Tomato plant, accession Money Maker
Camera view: vertical (180 deg); turntable rotation: 120 degrees
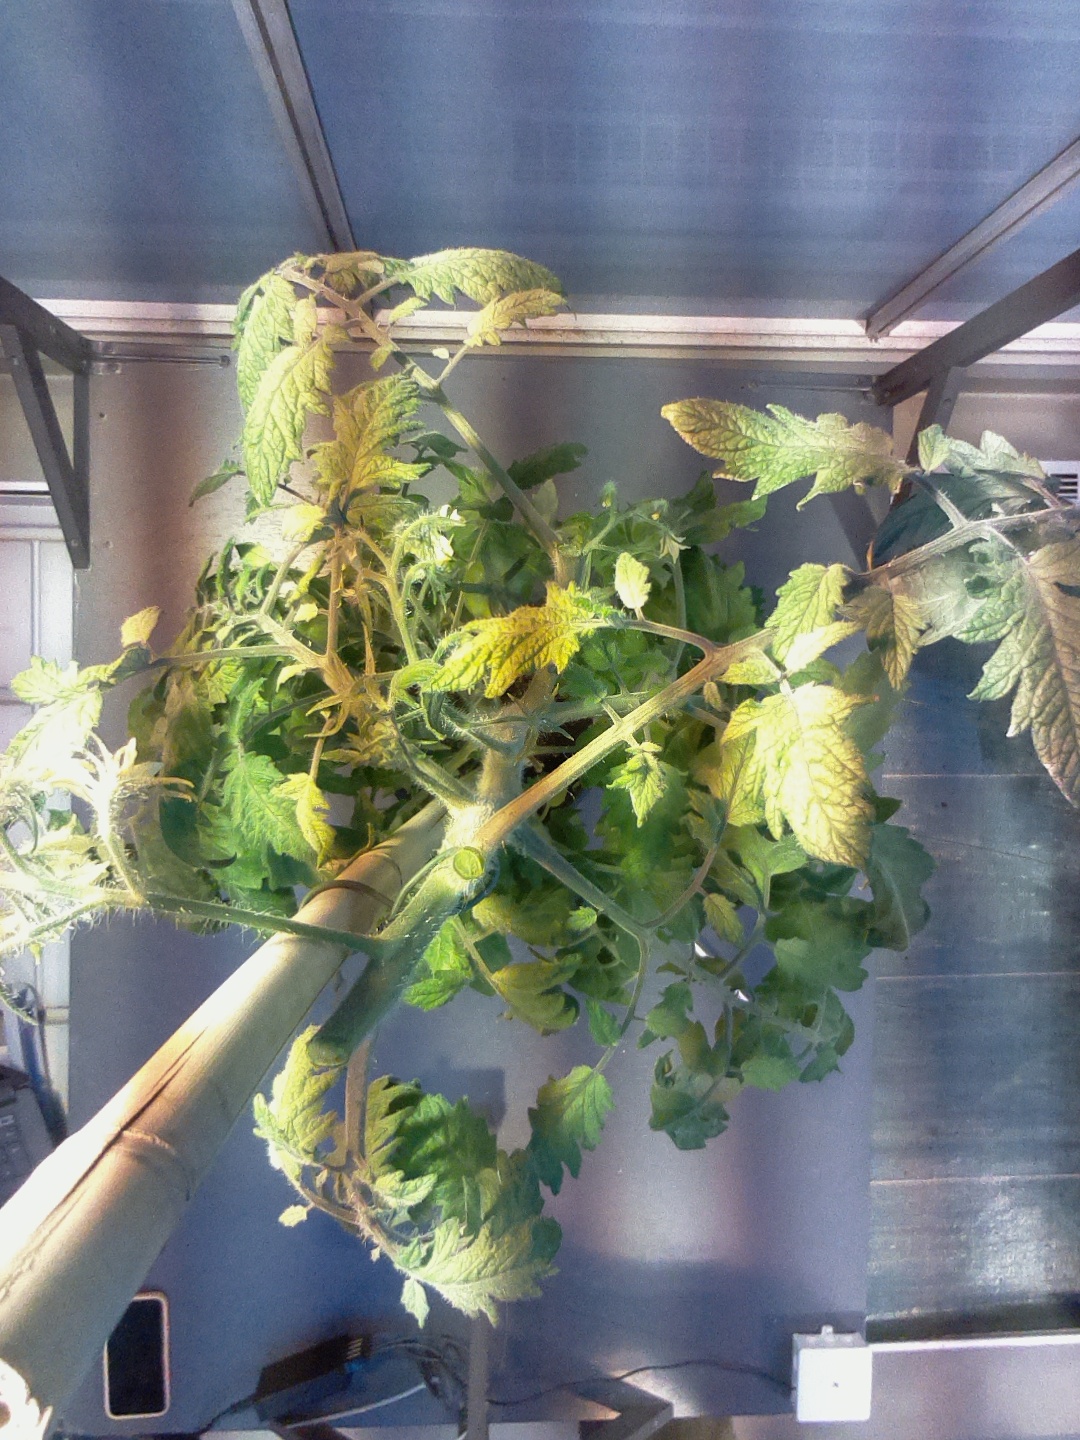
BBCH growth stage 73: 30%-40% of final fruit size